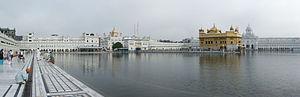
Le sikhisme est une religion monothéiste fondée dans le nord de l'Inde au XVᵉ siècle par le Gurû Nanak.